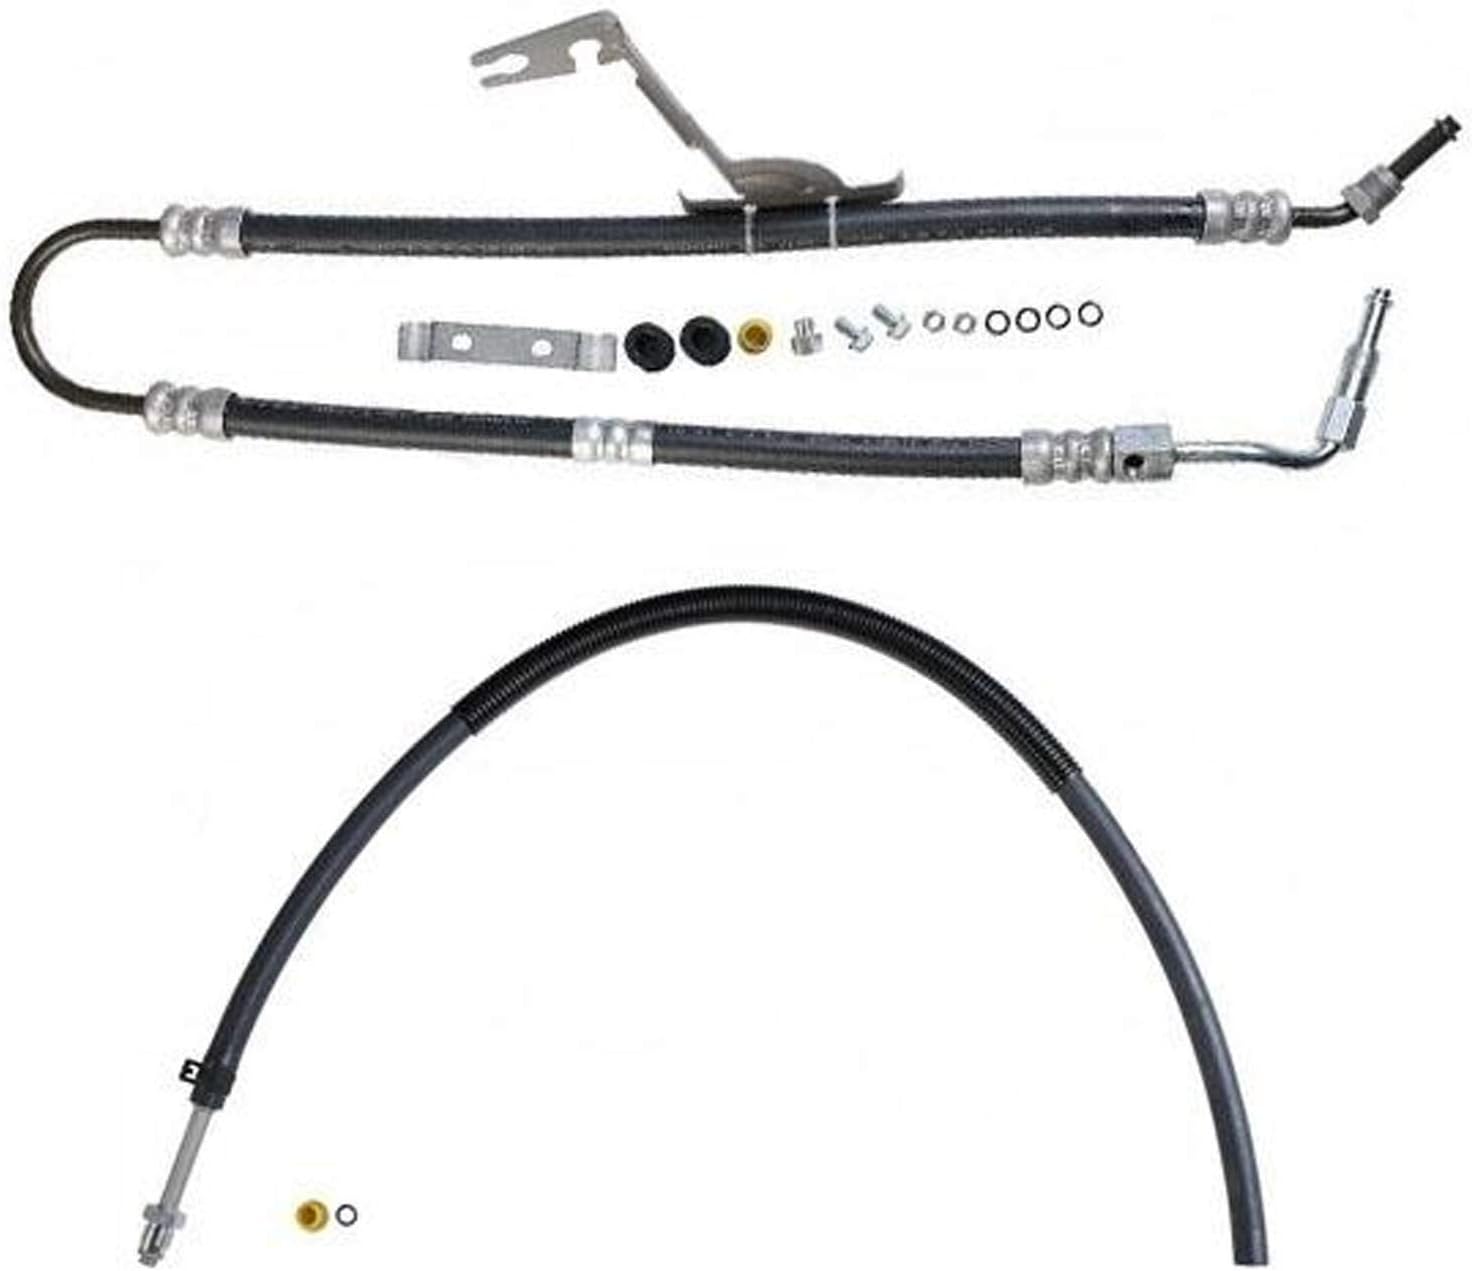
Replacement Part For 02-03 Jeep Liberty Power Steering Pressure & Return Hoses 2Pc Kit
Category: Automotive
This Listing is for Premium BRAND Power Steering Hoses. It will fit the following makes and models: 2002-2003 Jeep Liberty With V6 3.7L Left Hand Drive Without Switch Port On Hose 2002-2003 Jeep Liberty With V6 3.7L Left Hand Drive Without Switch Port On Hose Part Includes: 1x Part# 3401393 Power Steering Pressure Hose Without Switch Port On Hose 1x Part# 3401393 Power Steering Pressure Hose Without Switch Port On Hose 1x Part# 3402230 Power Steering Return Hose 1x Part# 3402230 Power Steering Return Hose
Features: Direct replacement for a trouble-free installation | OE fit | Designed to meet or exceed OE Specifications | Manufactured by ISO certified factories to meet requirements of fit, form and function